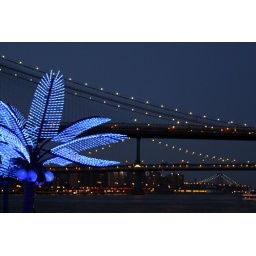
It was very surreal, sitting near the Brooklyn Bridge and seeing a blue neon palm tree!